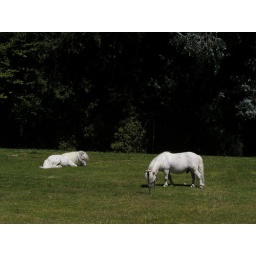
Two white ponies grazing in a field